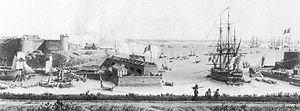
L'avant-port vue du rempart de Recouvrance par Pierre Ozanne - Dessin
Pierre Ozanne, né à Brest le 3 décembre 1737 et mort dans la même ville le 10 février 1813, est un dessinateur, graveur et ingénieur maritime français.
Georges Cadoudal, né à Brec'h le 1ᵉʳ janvier 1771 et mort guillotiné le 25 juin 1804 à Paris, est un général chouan, commandant de l'Armée catholique et royale de Bretagne.
Le château de Brest est un château fort classé monument historique depuis le 21 mars 1923 situé dans le département du Finistère en France. Du Castellum romain du IIIᵉ siècle à la citadelle de Vauban jusqu'à aujourd'hui, il a traversé dix-sept siècles d’histoire et a conservé pendant tout ce temps sa vocation originelle de forteresse militaire. Il demeure aujourd'hui un site stratégique de première importance.